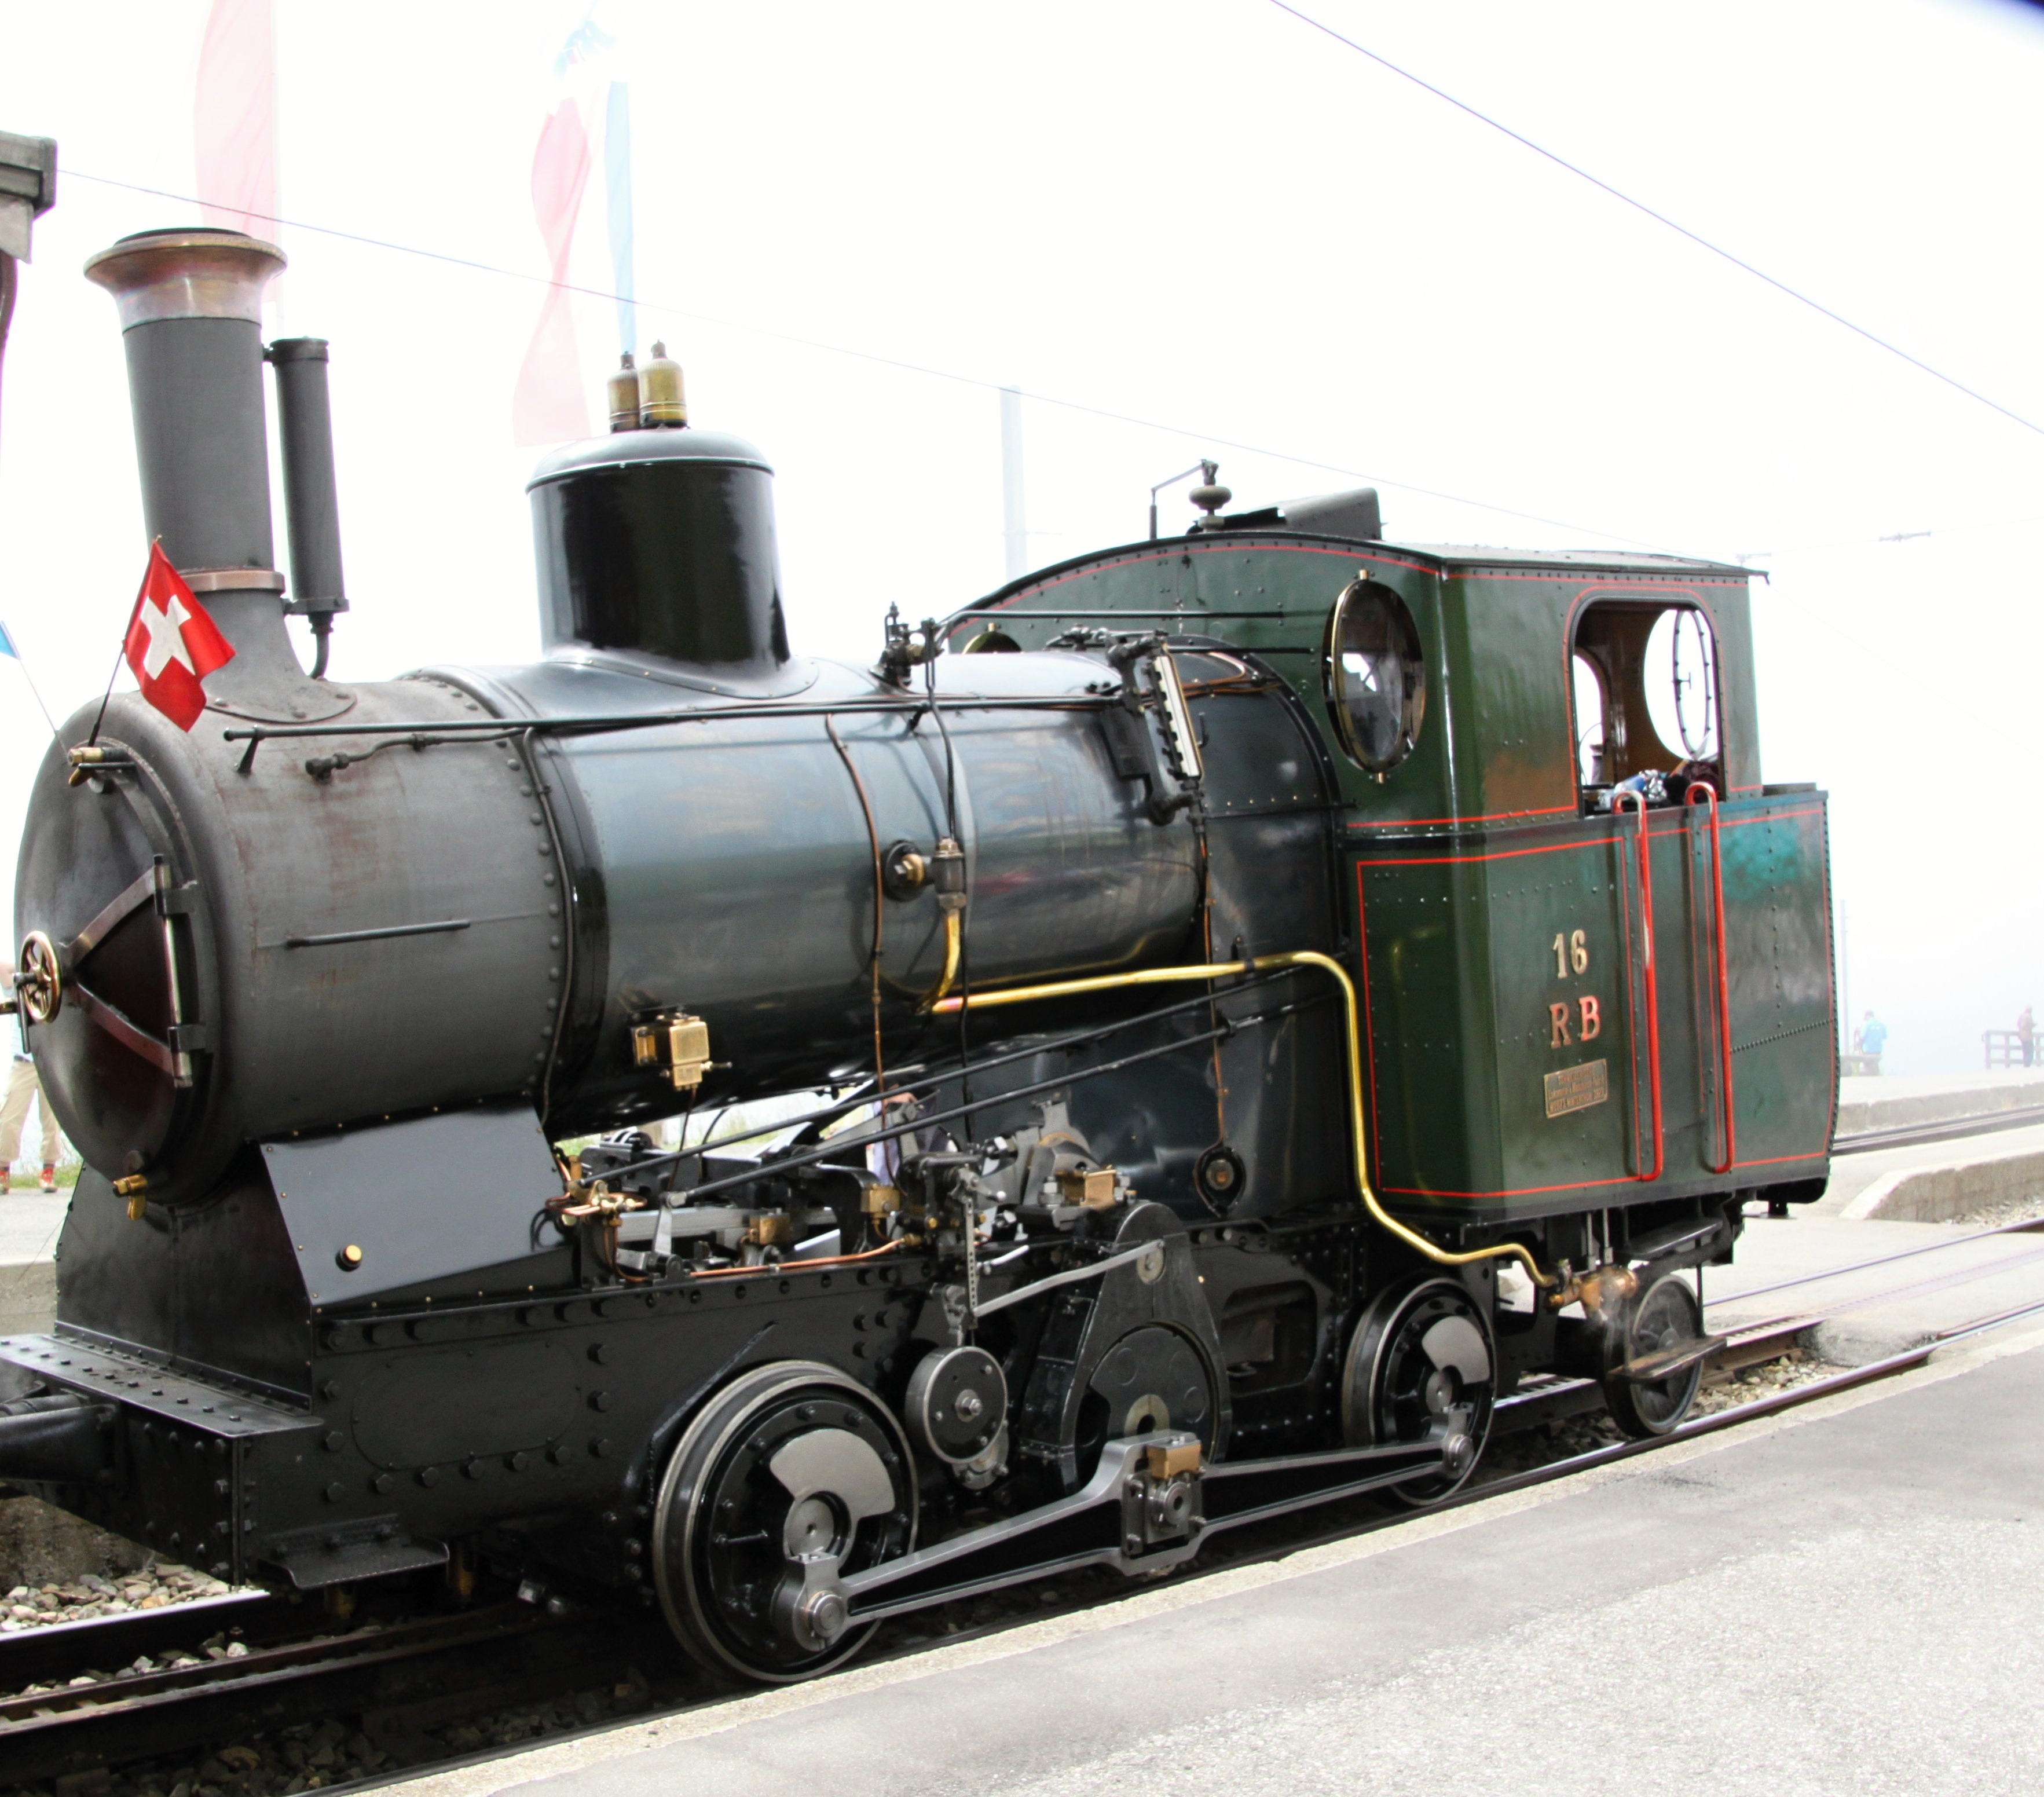
nature, mountain, track, railway, traffic, steam, old, train, smoke, asphalt, summer, steel, transport, vehicle, drive, fire, machine, nostalgia, attraction, heat, locomotive, charcoal, hot, engine, loco, oldies, steam engine, tourist attraction, coal, historically, seemed, carbon, force, powerful, steam locomotive, stocks, out of date, train driver, water vapor, steam powered, rigi, land vehicle, rolling stock, automotive engine part, railroad car, steam generation